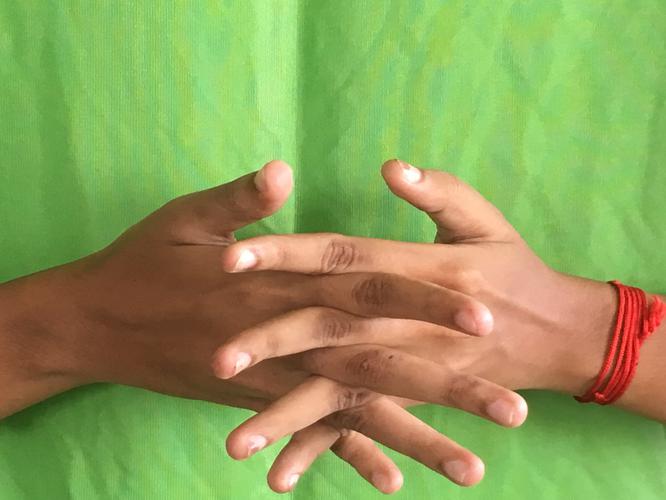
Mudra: Karkatta
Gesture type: double_hand